Advise and Consent

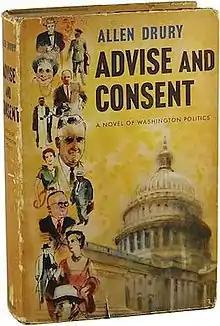
First edition

Advise and Consent is a 1959 political fiction novel by Allen Drury that explores the United States Senate confirmation of controversial Secretary of State nominee Robert Leffingwell, whose promotion is endangered due to growing evidence that the nominee had been a member of the Communist Party. The chief characters' responses to the evidence, and their efforts to spread or suppress it, form the basis of the novel.